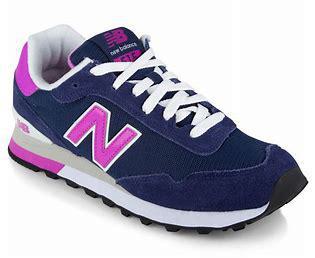
Brand: New
Model: Balance Classics